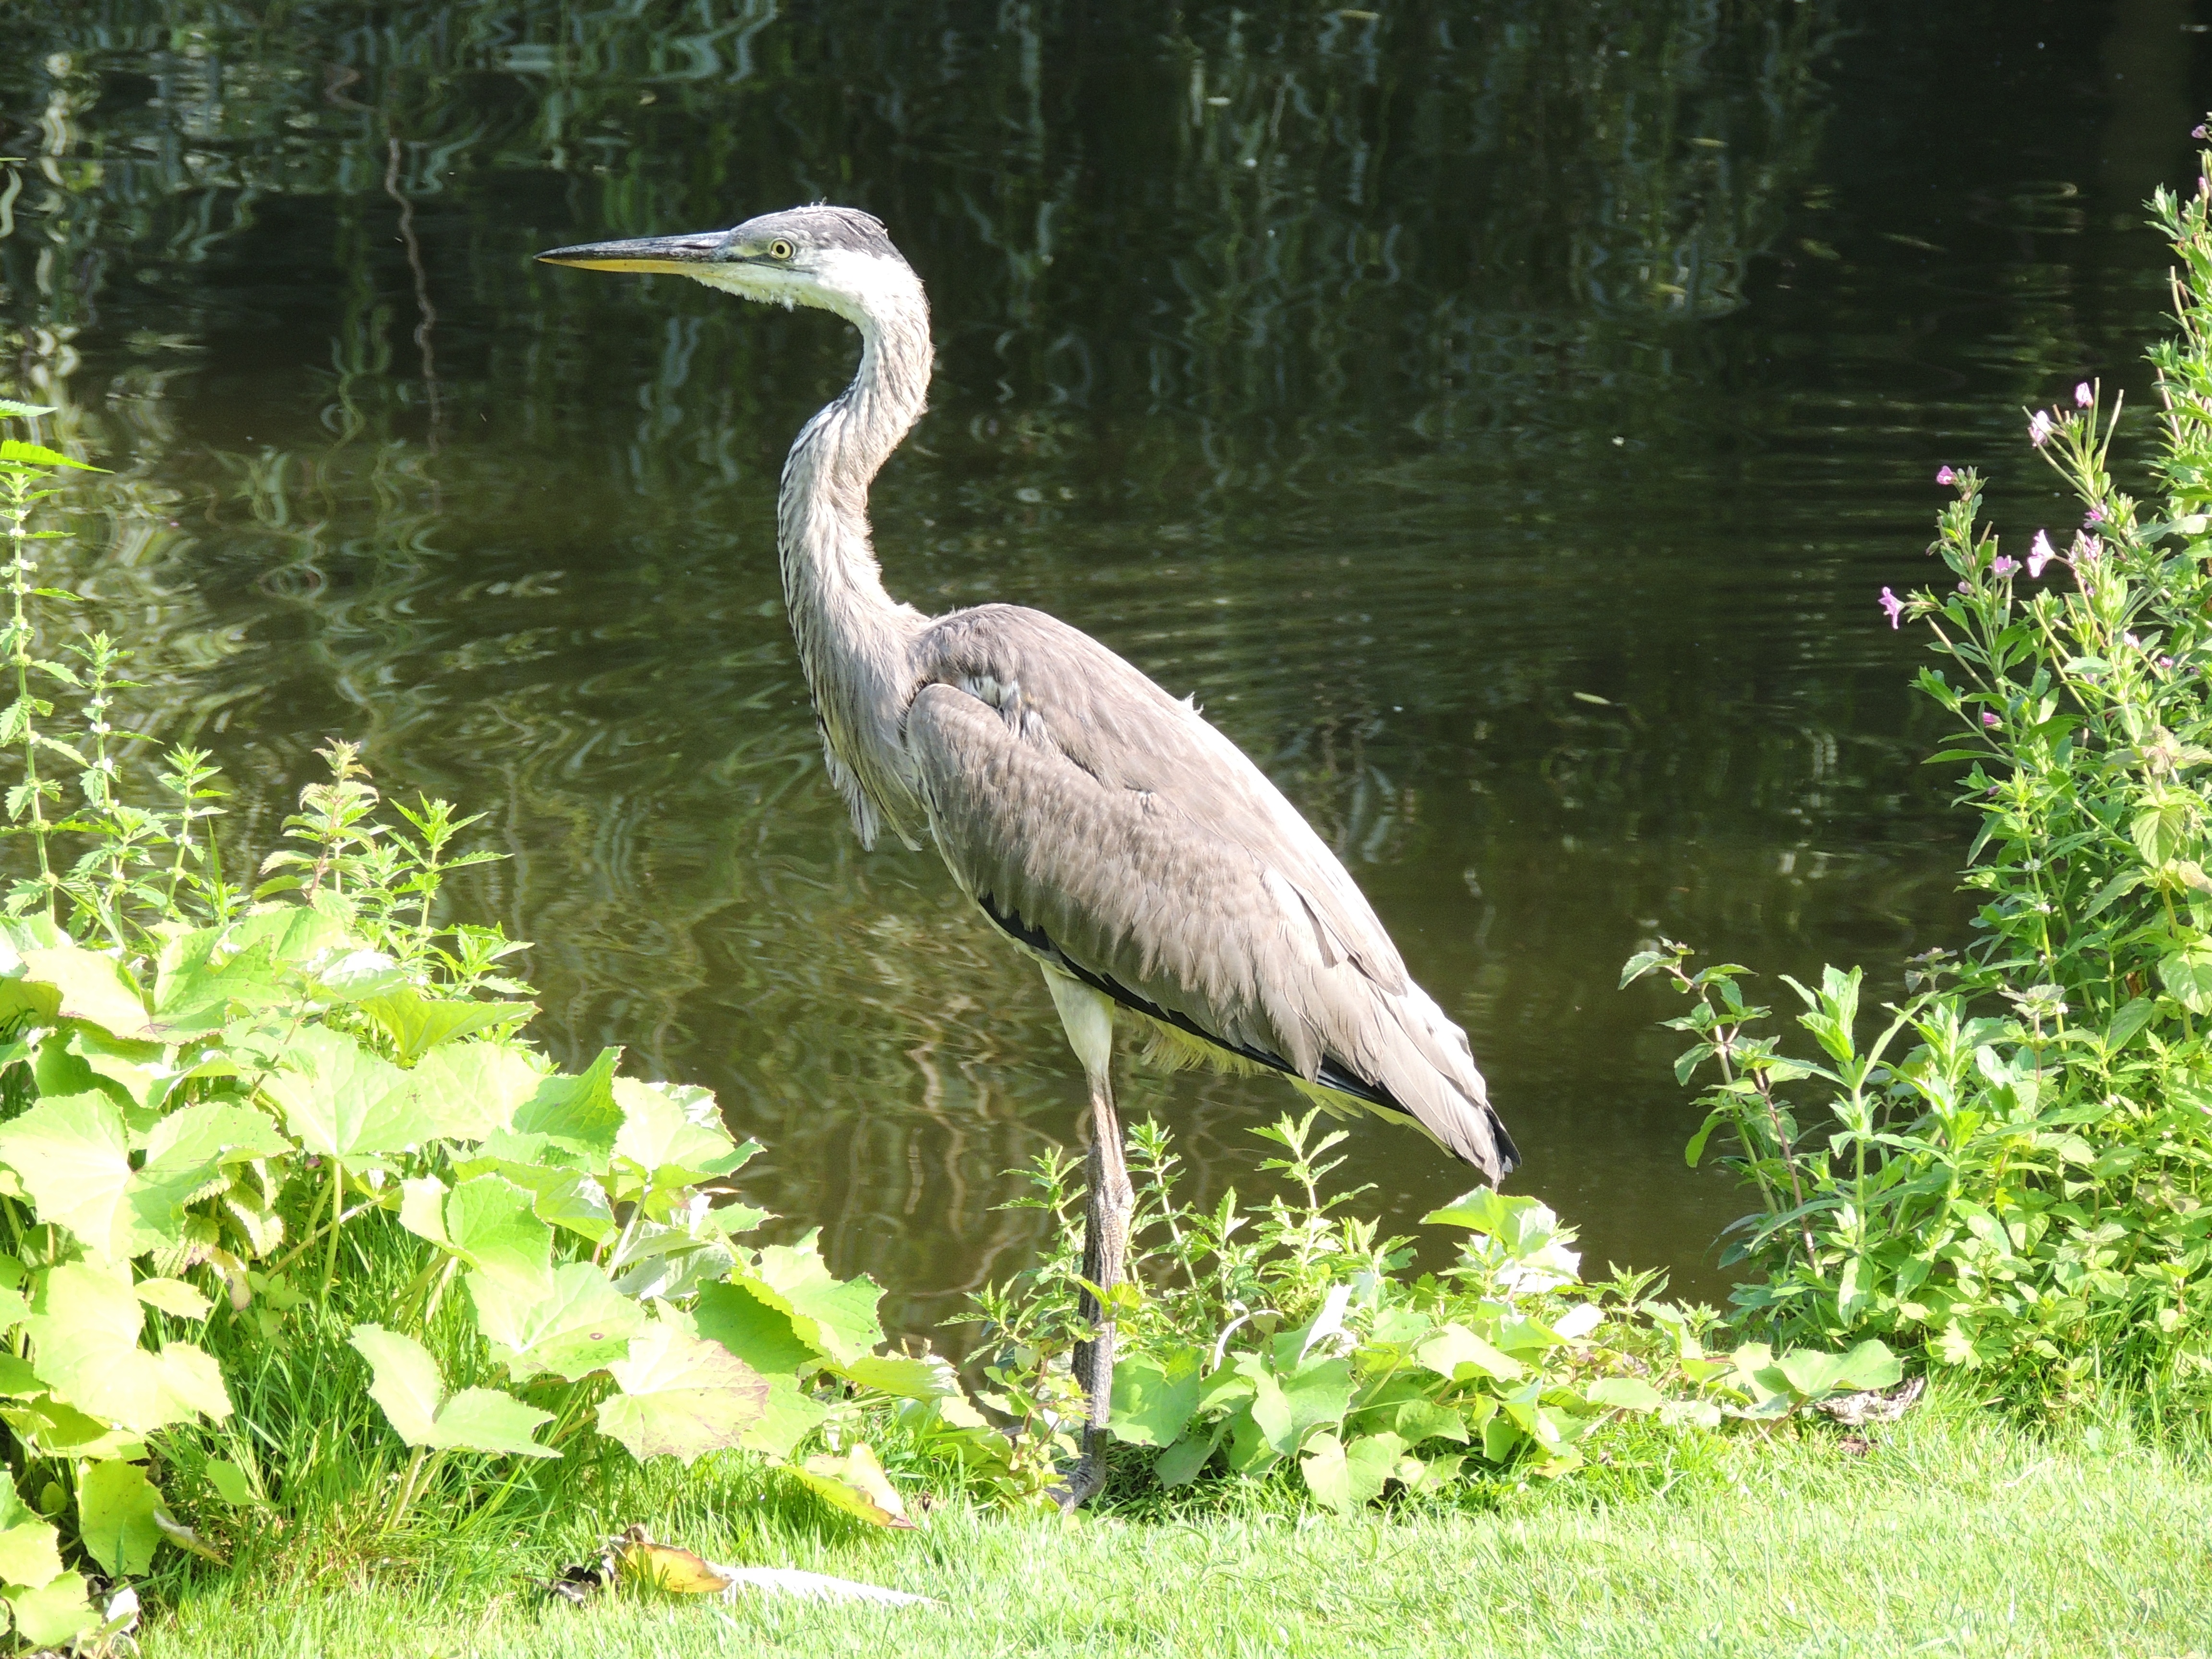
bird, animal, river, wildlife, beak, fauna, wetland, vertebrate, heron, pelecaniformes